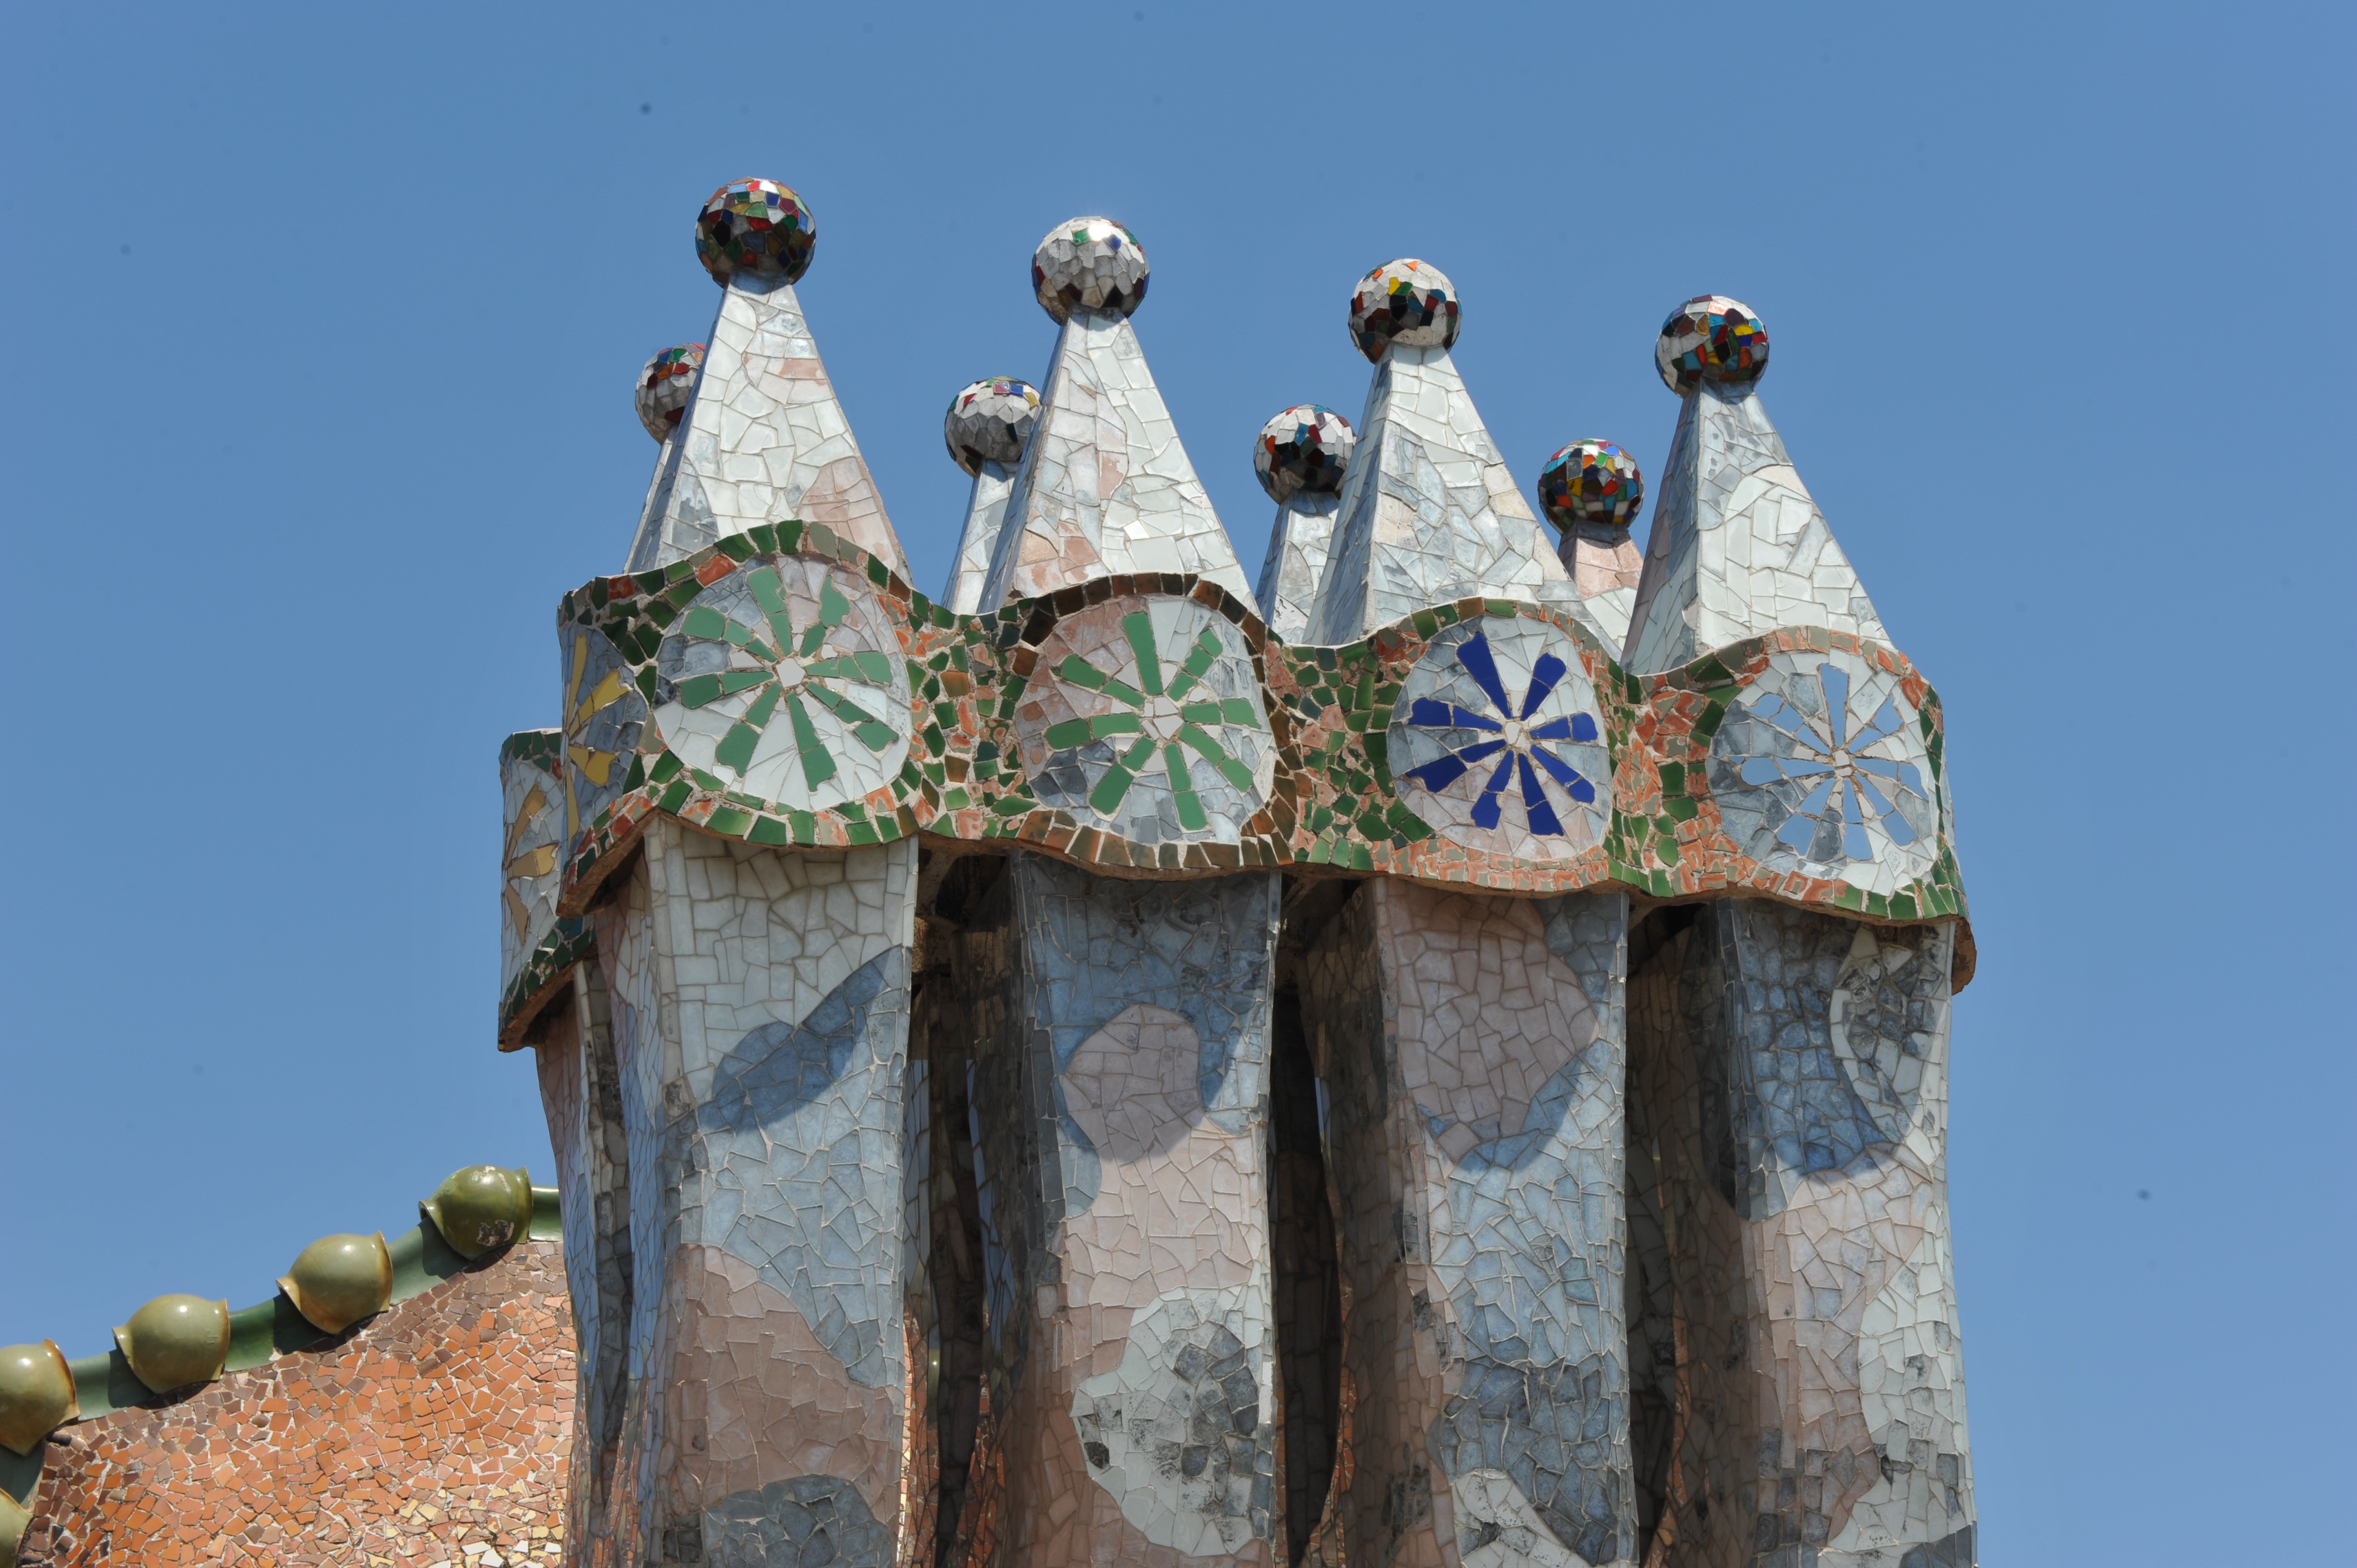
architecture, building, tower, landmark, barcelona, place of worship, spain, terrace, temple, gaudi, chimneys, ancient history, battl